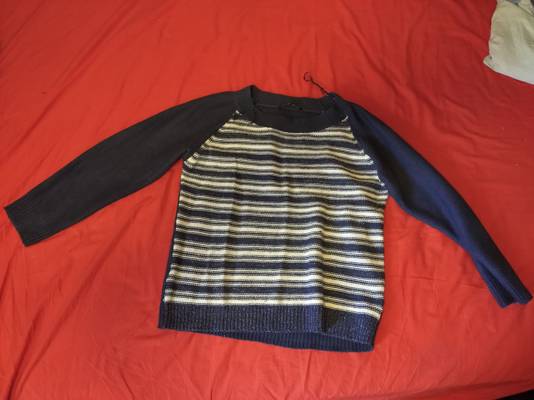
Waste category: clothes